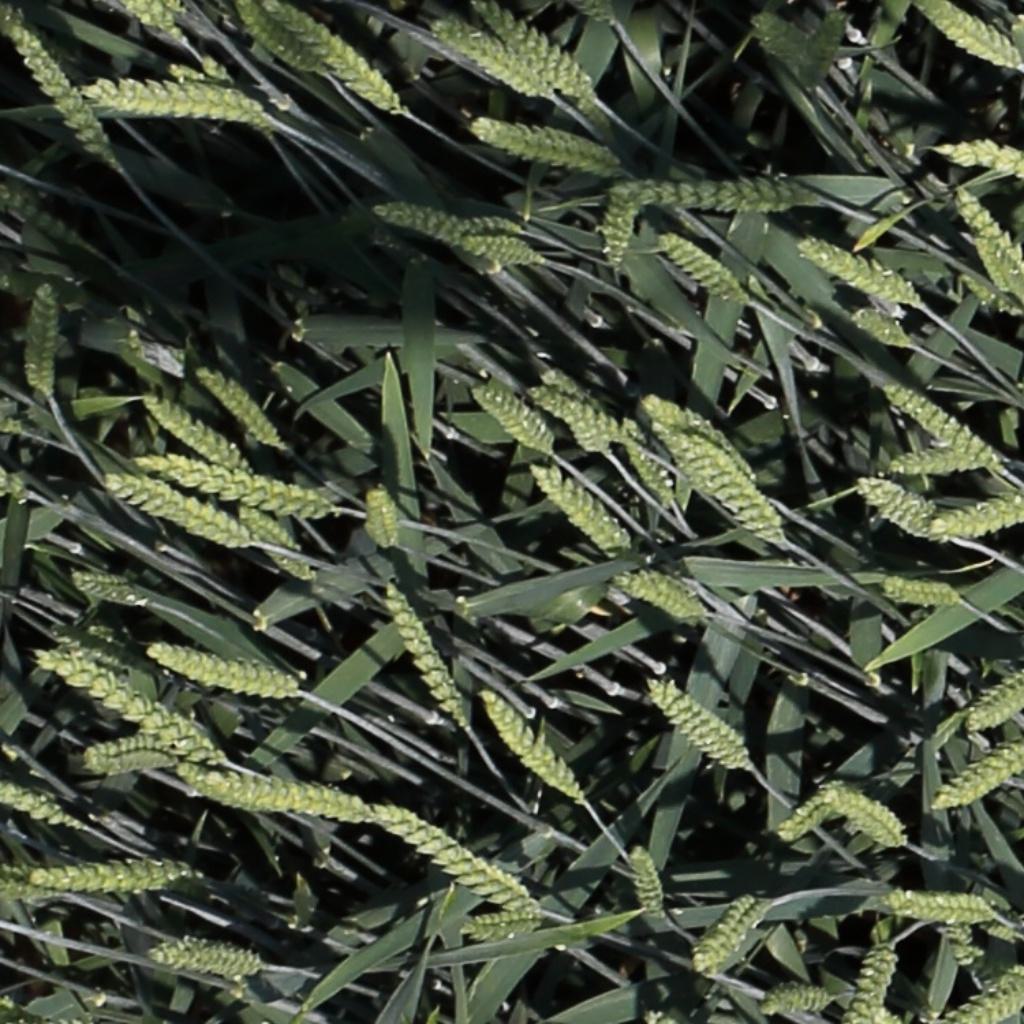
Country: Switzerland
Location: Usask
Wheat development stage: Filling